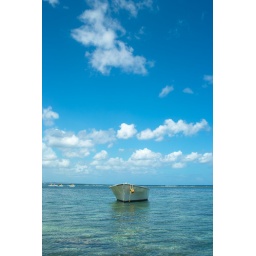
a alone boat under sky